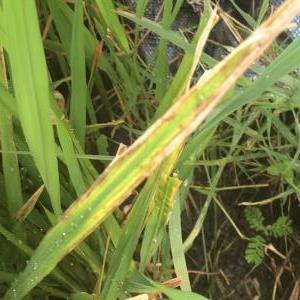
Disease: Bacterialblight